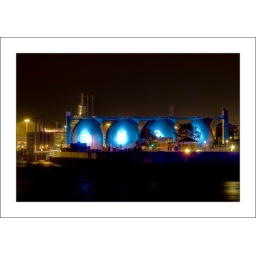
Hamburg, Germany, biogas production in a waste water treatment plant in the middle of the harbor